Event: Nepal Earthquake
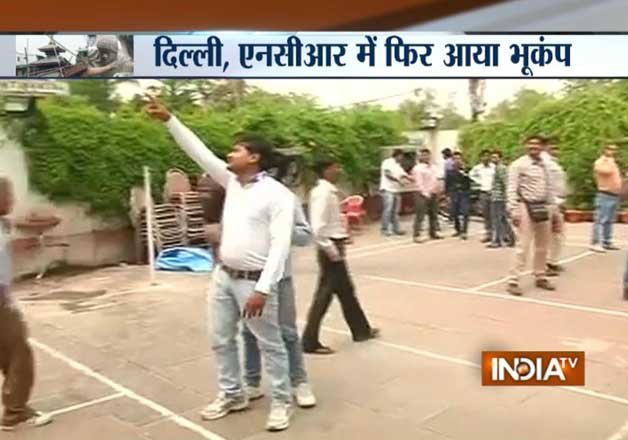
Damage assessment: no_damage